Petar Brajan

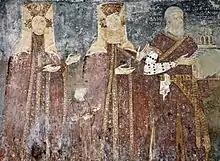
Fresco of Petar Brajan and two female relatives

Petar Brajan (fl. 1340–42) was a Serbian "župan" (count) that built the White Church in Karan, Užice, as a family funeral church. The church was erected on site of an older temple from the 10th century, mentioned in a charter edited by Byzantine Emperor Basil II in 1020. There are fresco portraits of Brajan and his family (his wife, son and three daughters) and of the Serbian Emperor Stefan Dušan (while he was a king), and his son Uroš V.